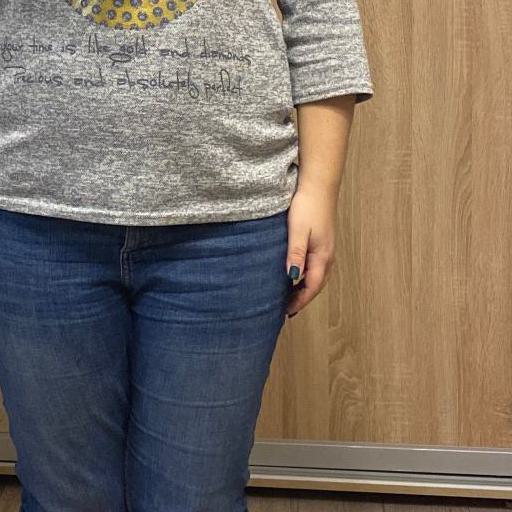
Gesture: no_gesture